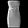
Label: Dress